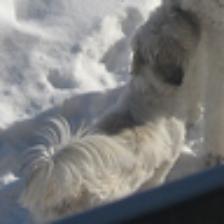
Label: NonHuman